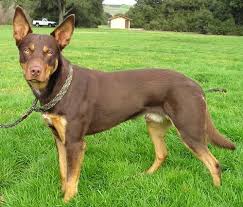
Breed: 209-n000049-kelpie